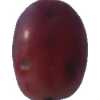
Label: pink_grape